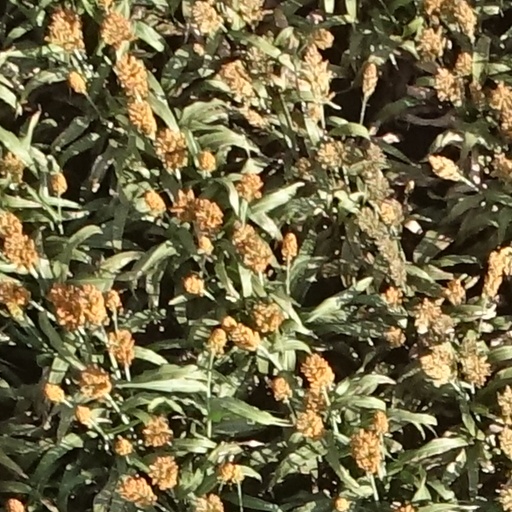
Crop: sorghum